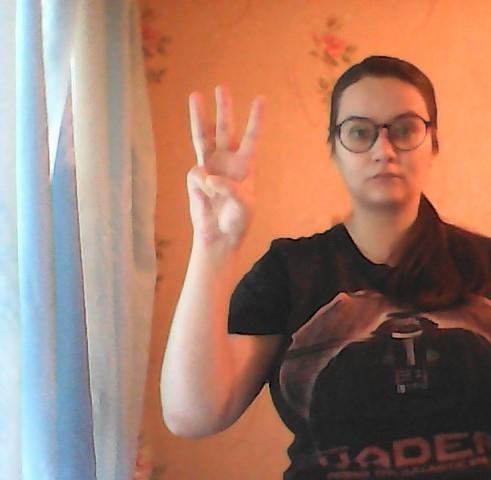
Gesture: three